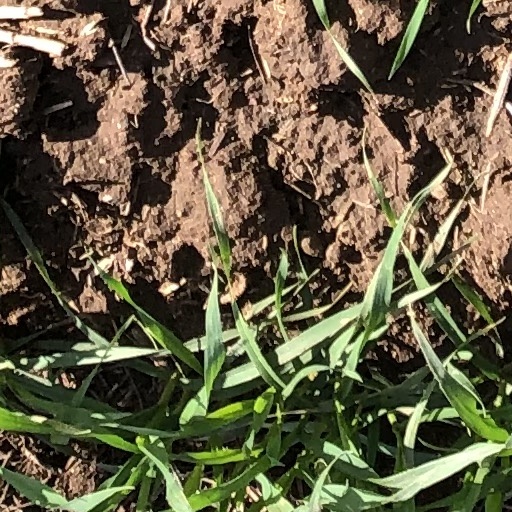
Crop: wheat